Amilton (footballer, born 1989)

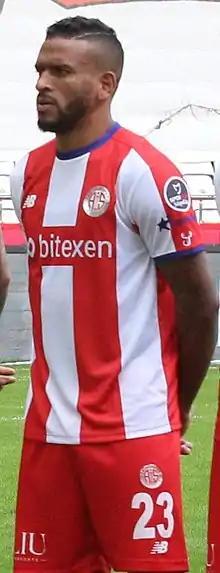
Amilton with Antalyaspor in 2021

Amilton Minervino da Silva (born 12 August 1989), known as Amilton, is a Brazilian professional footballer who plays as a winger for TFF First League club Gençlerbirliği.